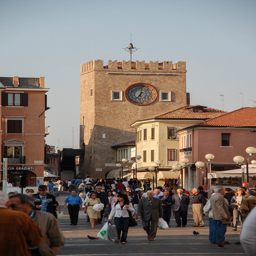
A city street filled with lots of people.
A street crowded with people on a clear day.
AN outdoor group of people strolling in the village.
A busy street with many people walking down it.
The two square has many people walking through it.